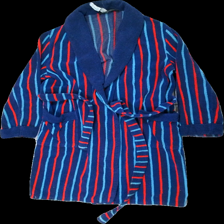
View: front
Type: Robe
Category: Unisex
Brand: Missing
Colors: Red, Blue
Material: 100% cott
Pattern: Striped
Cut: Regular
Size: 36
Season: All
Stains: Minor
Damage: cuffs are dirty
Damage location: middle center
Damage 2: pulled threads
Damage 2 location: middle center
Price range: <50
Recommended usage: Recycle
Description: Bathrobe from unknown brand, size 36. Poor condition.